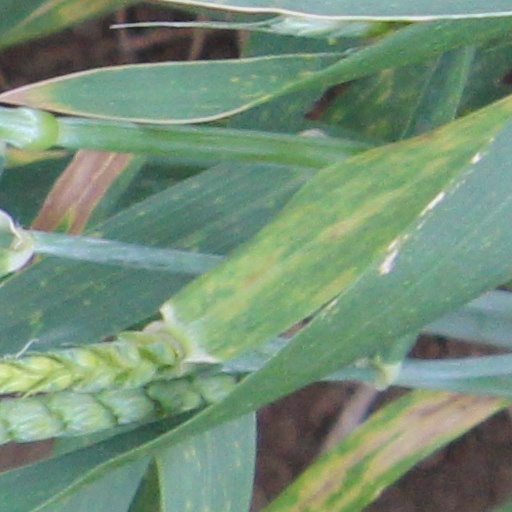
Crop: wheat